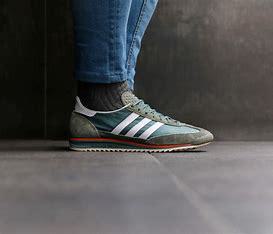
Brand: Adidas
Model: SL 72